Toxicology testing

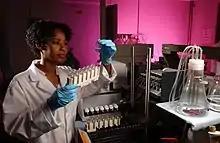
U.S. Army Public Health Center Toxicology Lab technician assessing samples

Toxicology testing, also known as safety assessment, or toxicity testing, is the process of determining the degree to which a substance of interest negatively impacts the normal biological functions of an organism, given a certain exposure duration, route of exposure, and substance concentration.